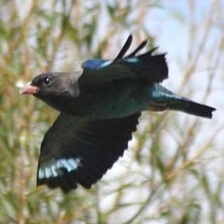
Species: ASIAN DOLLARD BIRD
Scientific name: EURYSTOMUS ORIENTALIS